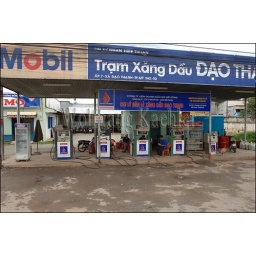
Vietnam, near saigon (Ho chi minh city), mekong river delta, gas station for boats